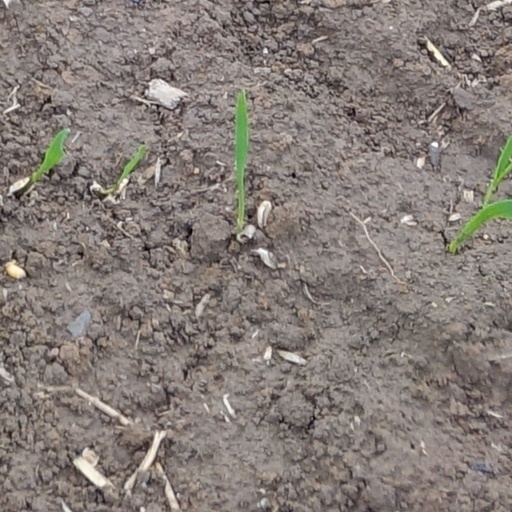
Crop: wheat